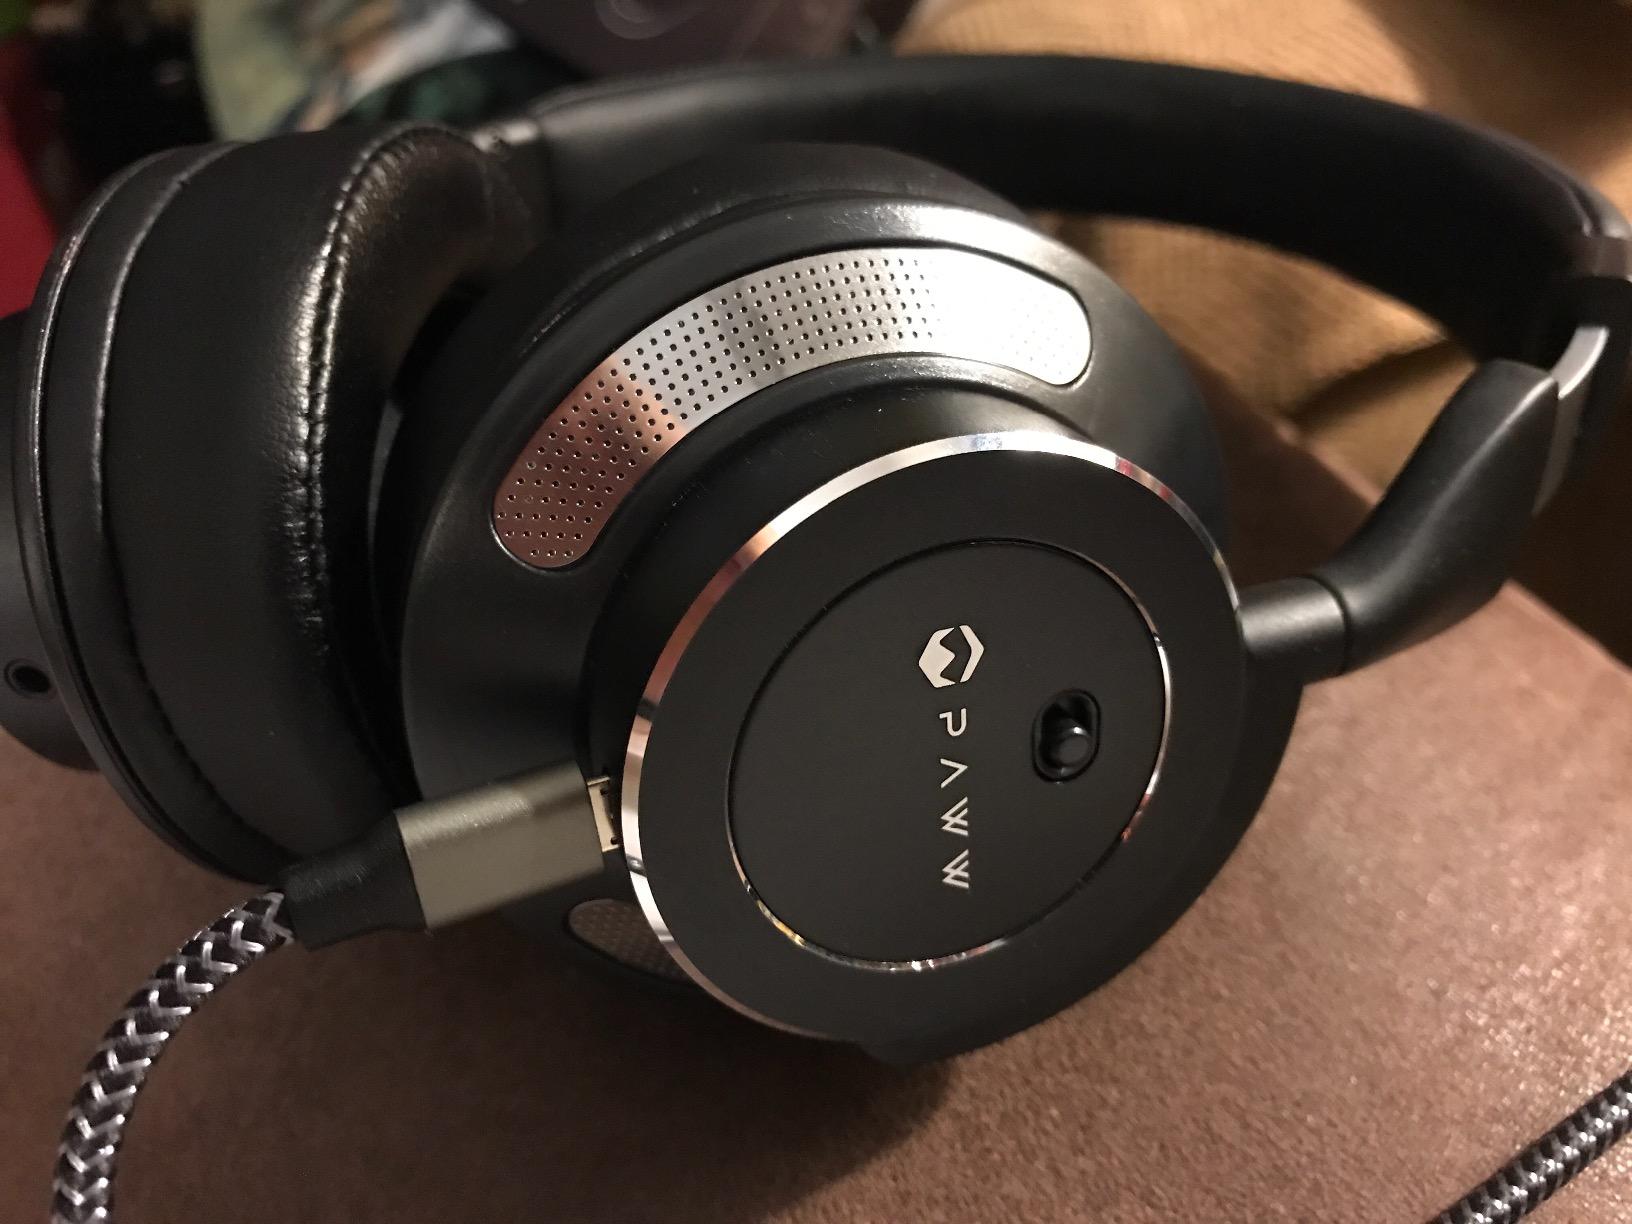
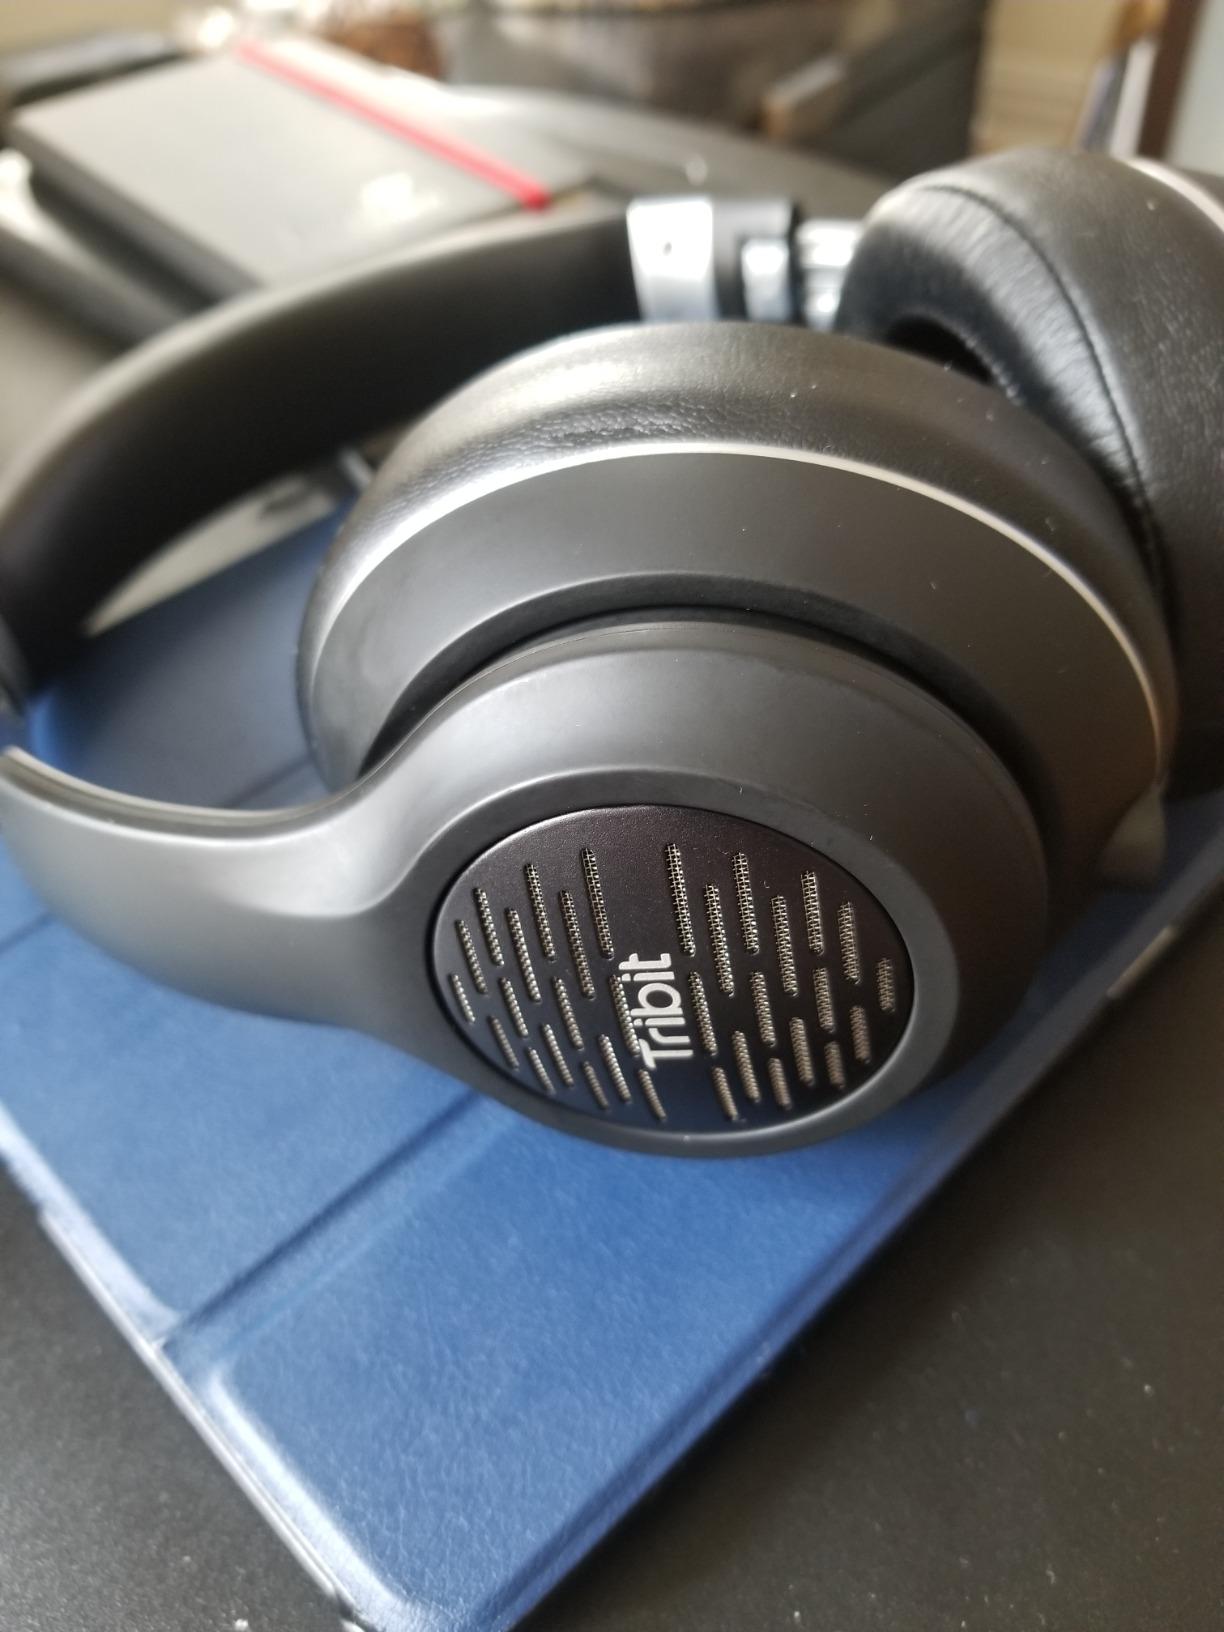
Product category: headphones
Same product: no